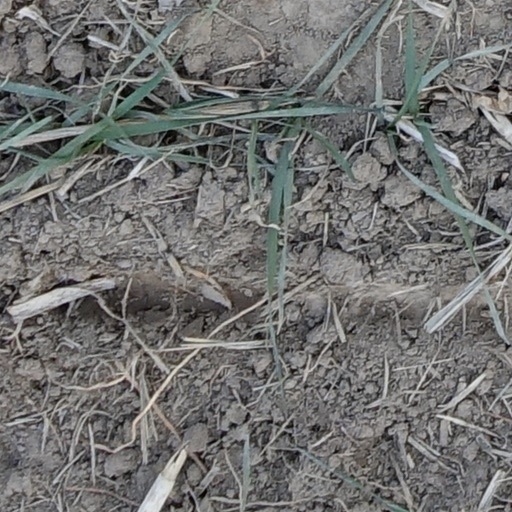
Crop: wheat